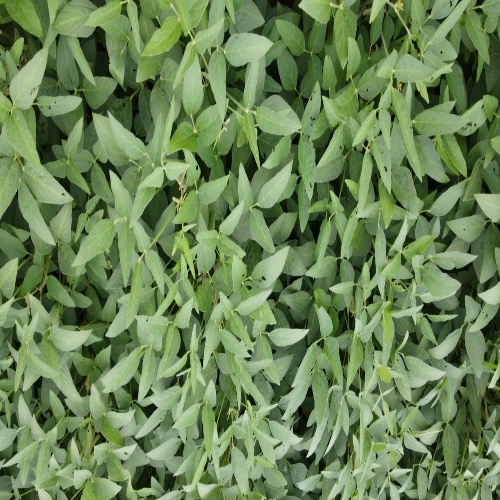
Label: Diabrotica_speciosa